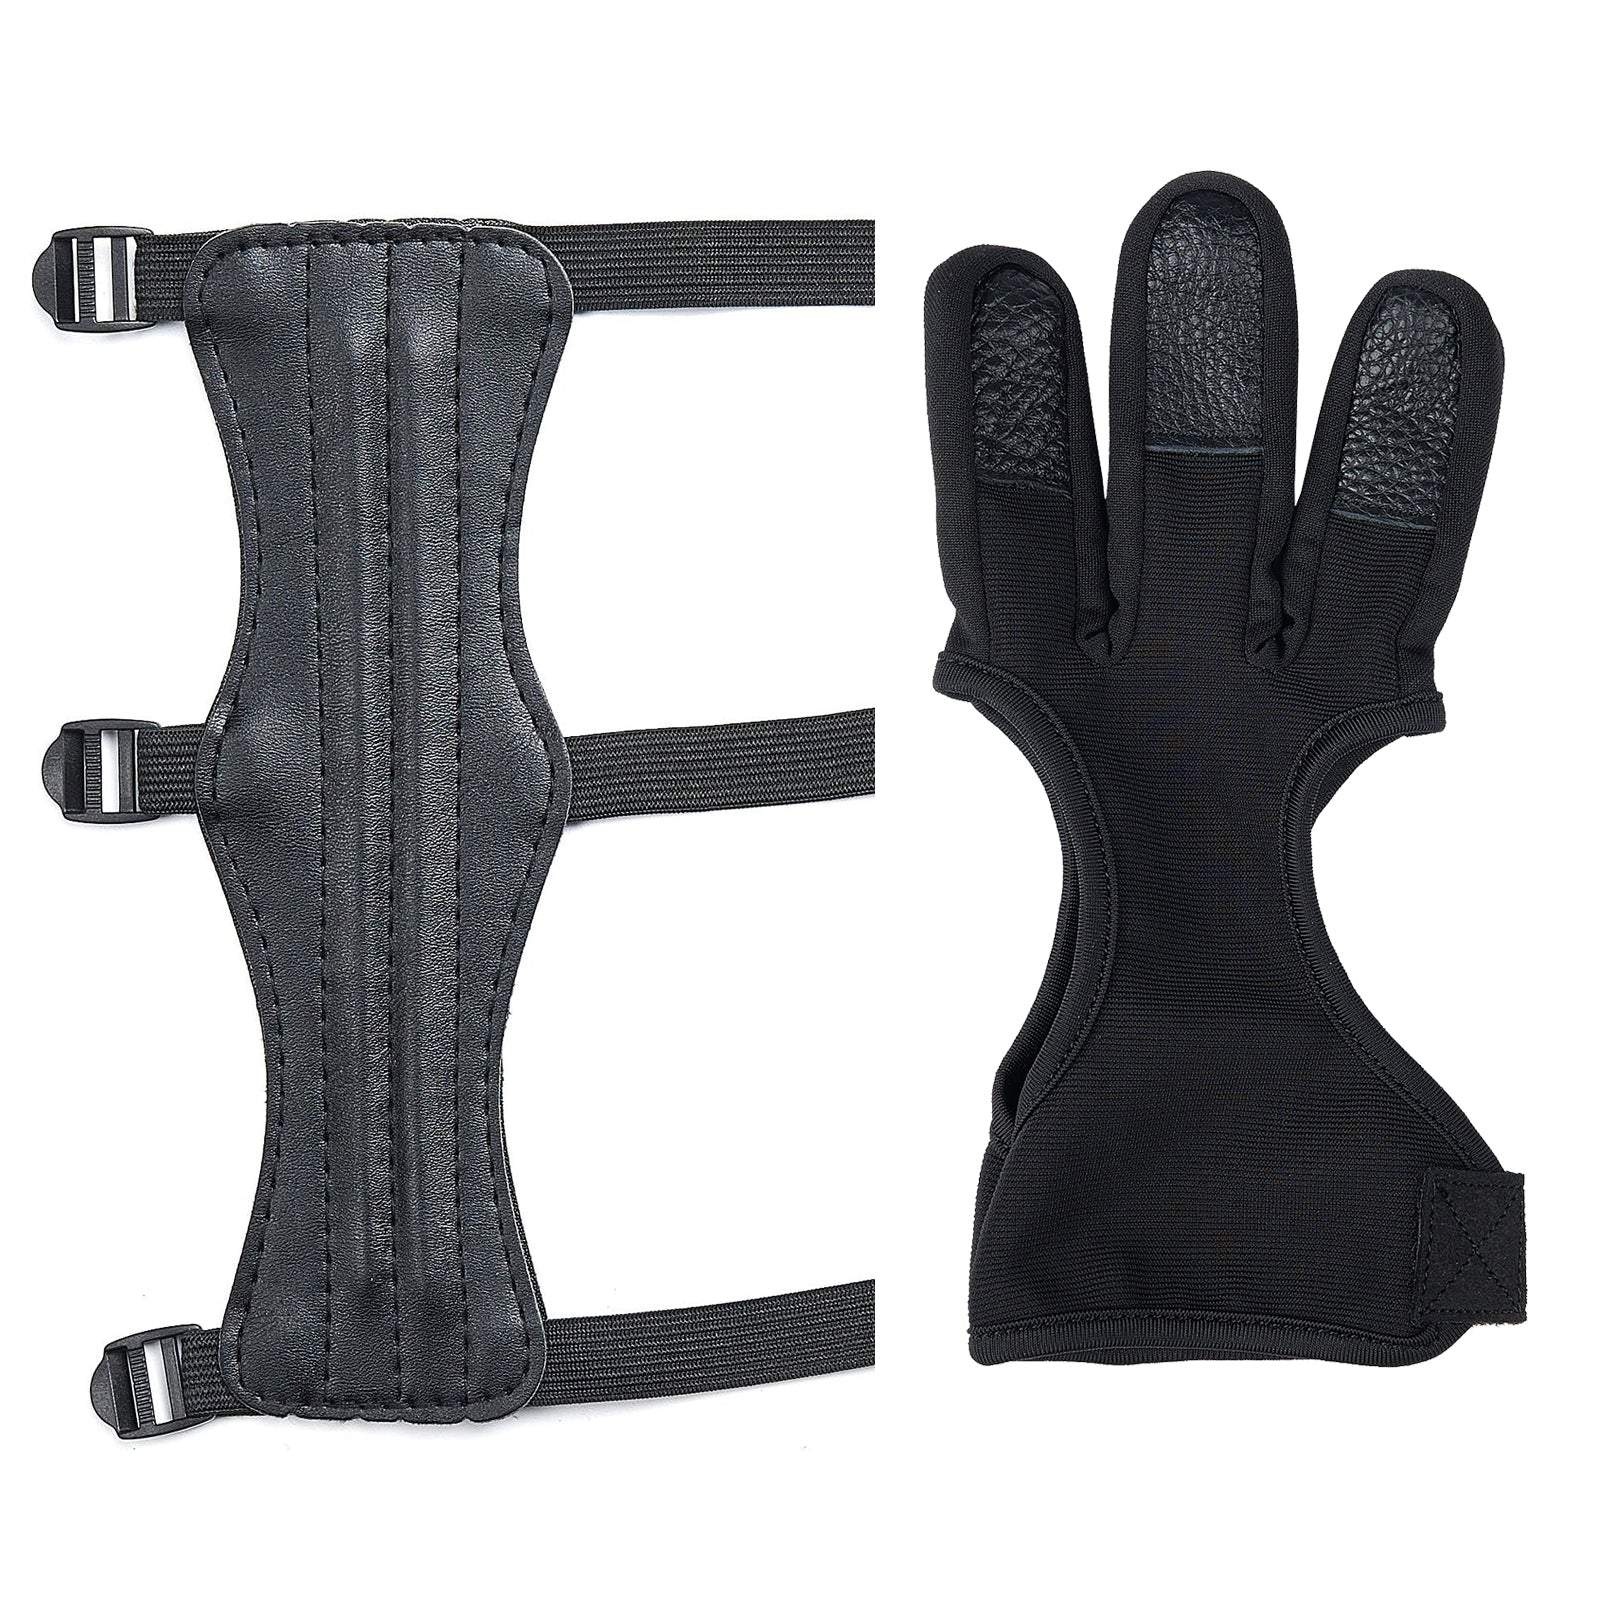
Archery Arm Guard with Finger Glove Set Protective Gear
Arm Guard: Material: PU leather Length: 25cm Width: 15cm Weight: 48g Finger glove: Material: fabric + upper leather Length: 20cm Width: 9cm Weight: 20g This package includes: 1x arm guard 1x finger gloves
Brand: TopArchery
Category: Sporting Goods > Outdoor Recreation > Hunting & Shooting > Archery > Archery Accessories > Archery Armguards